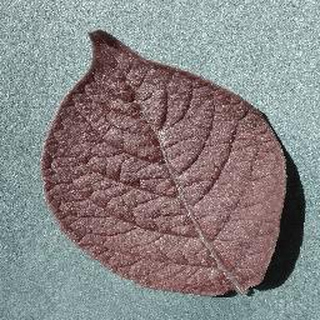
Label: healthy_potato